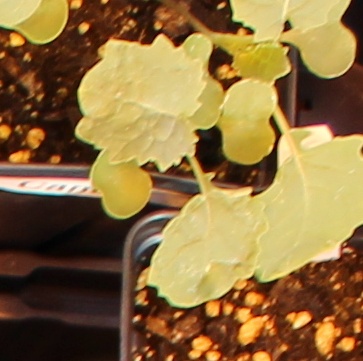
Label: Canola